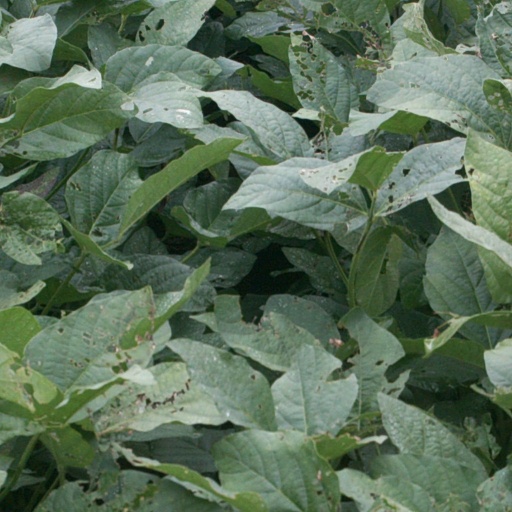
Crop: soybean